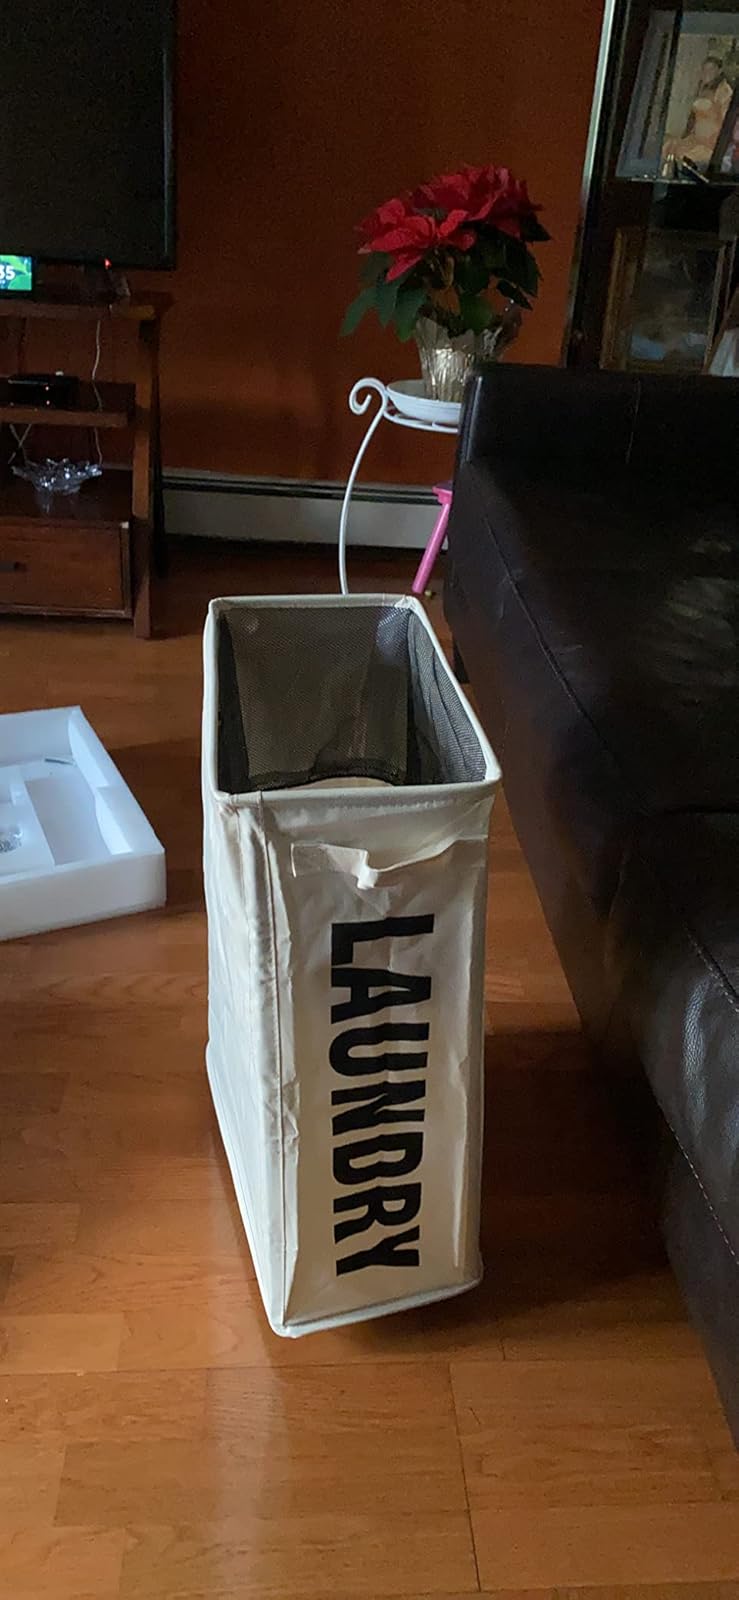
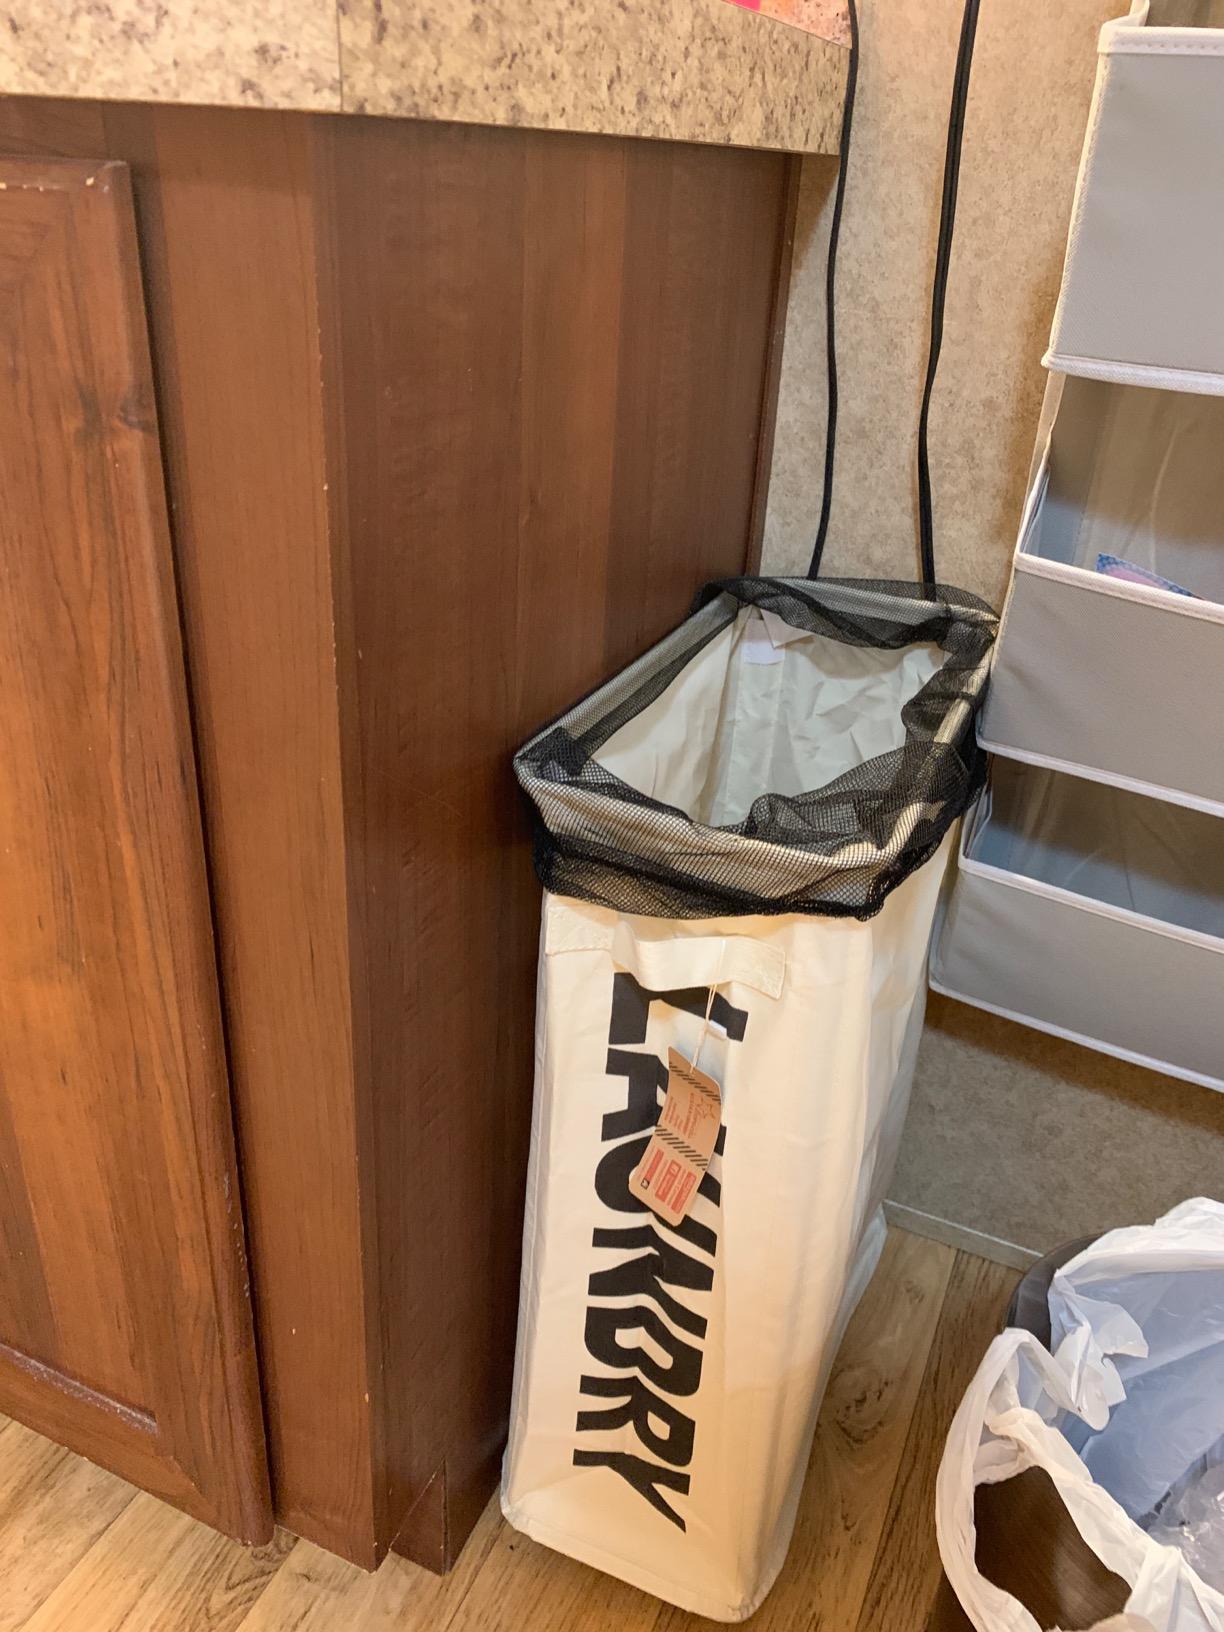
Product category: items_hamper
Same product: yes